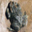
Label: frog